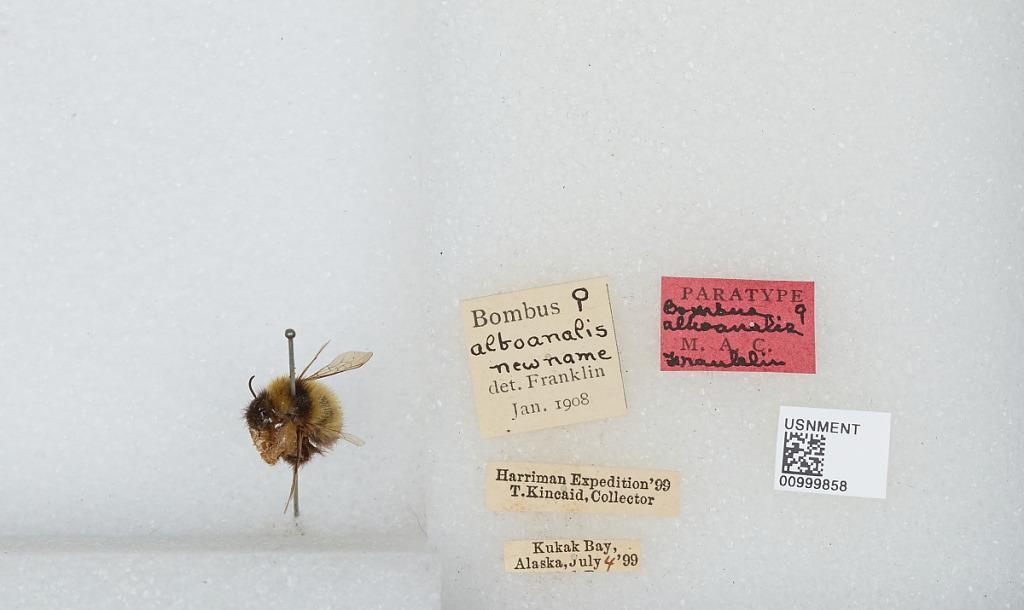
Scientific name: Bombus (Pyrobombus) jonellus (Kirby)
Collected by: T. Kincaid
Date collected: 1899-7-4
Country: United States
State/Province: Alaska
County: Kodiak Island
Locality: Kukak Bay
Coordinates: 58.3178, -154.186
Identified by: Franklin